Italian General Confederation of Labour

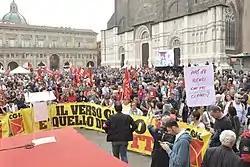
CGIL protest in Bologna against Matteo Renzi's labour reform in 2014.

In July 1992, the government of Giuliano Amato proposed the definitive overcome of the "escalator" and its replacement with a negotiated recovery. Bruno Trentin, to prevent a new dramatic rupture between the unions, signed the agreement and then resigned, being that signature contrary to the negotiating mandate of the governing bodies of CGIL. The next CGIL directorate rejected his resignation and decided to negotiate a new system of relations based on the income policy. A few days later, the financial crisis seems to plunge into bankruptcy. Amato's government decided a drastic devaluation of Italian lira, the consequent exit from the European Monetary System and an extraordinary financial bill of one hundred thousand billion. The measures implemented, such as the increase in the retirement age and the seniority of contributions, the blocking of retirement, the "minimum tax" on autonomous income, the balance sheet on companies, the withdrawal on bank accounts, the introduction of health tickets, the institution of house tax (ICI), caused a widespread of social protest which turned against the three trade unions too. However, in July 1993 CGIL, CISL and UIL signed a new wage agreement with the new Prime Minister, Carlo Azeglio Ciampi, and Confindustria.